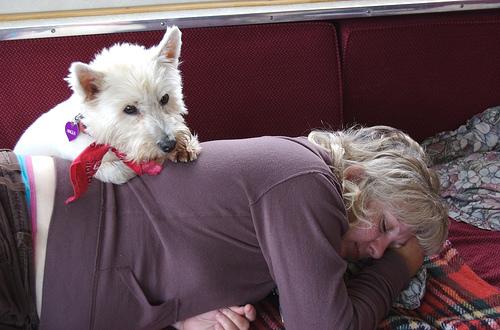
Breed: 203-n000027-Norfolk_terrier